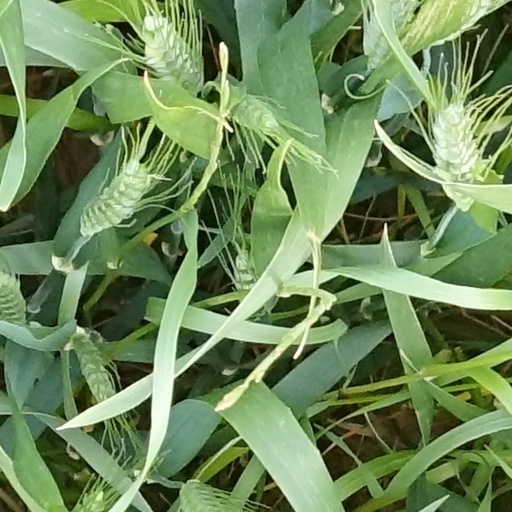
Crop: wheat